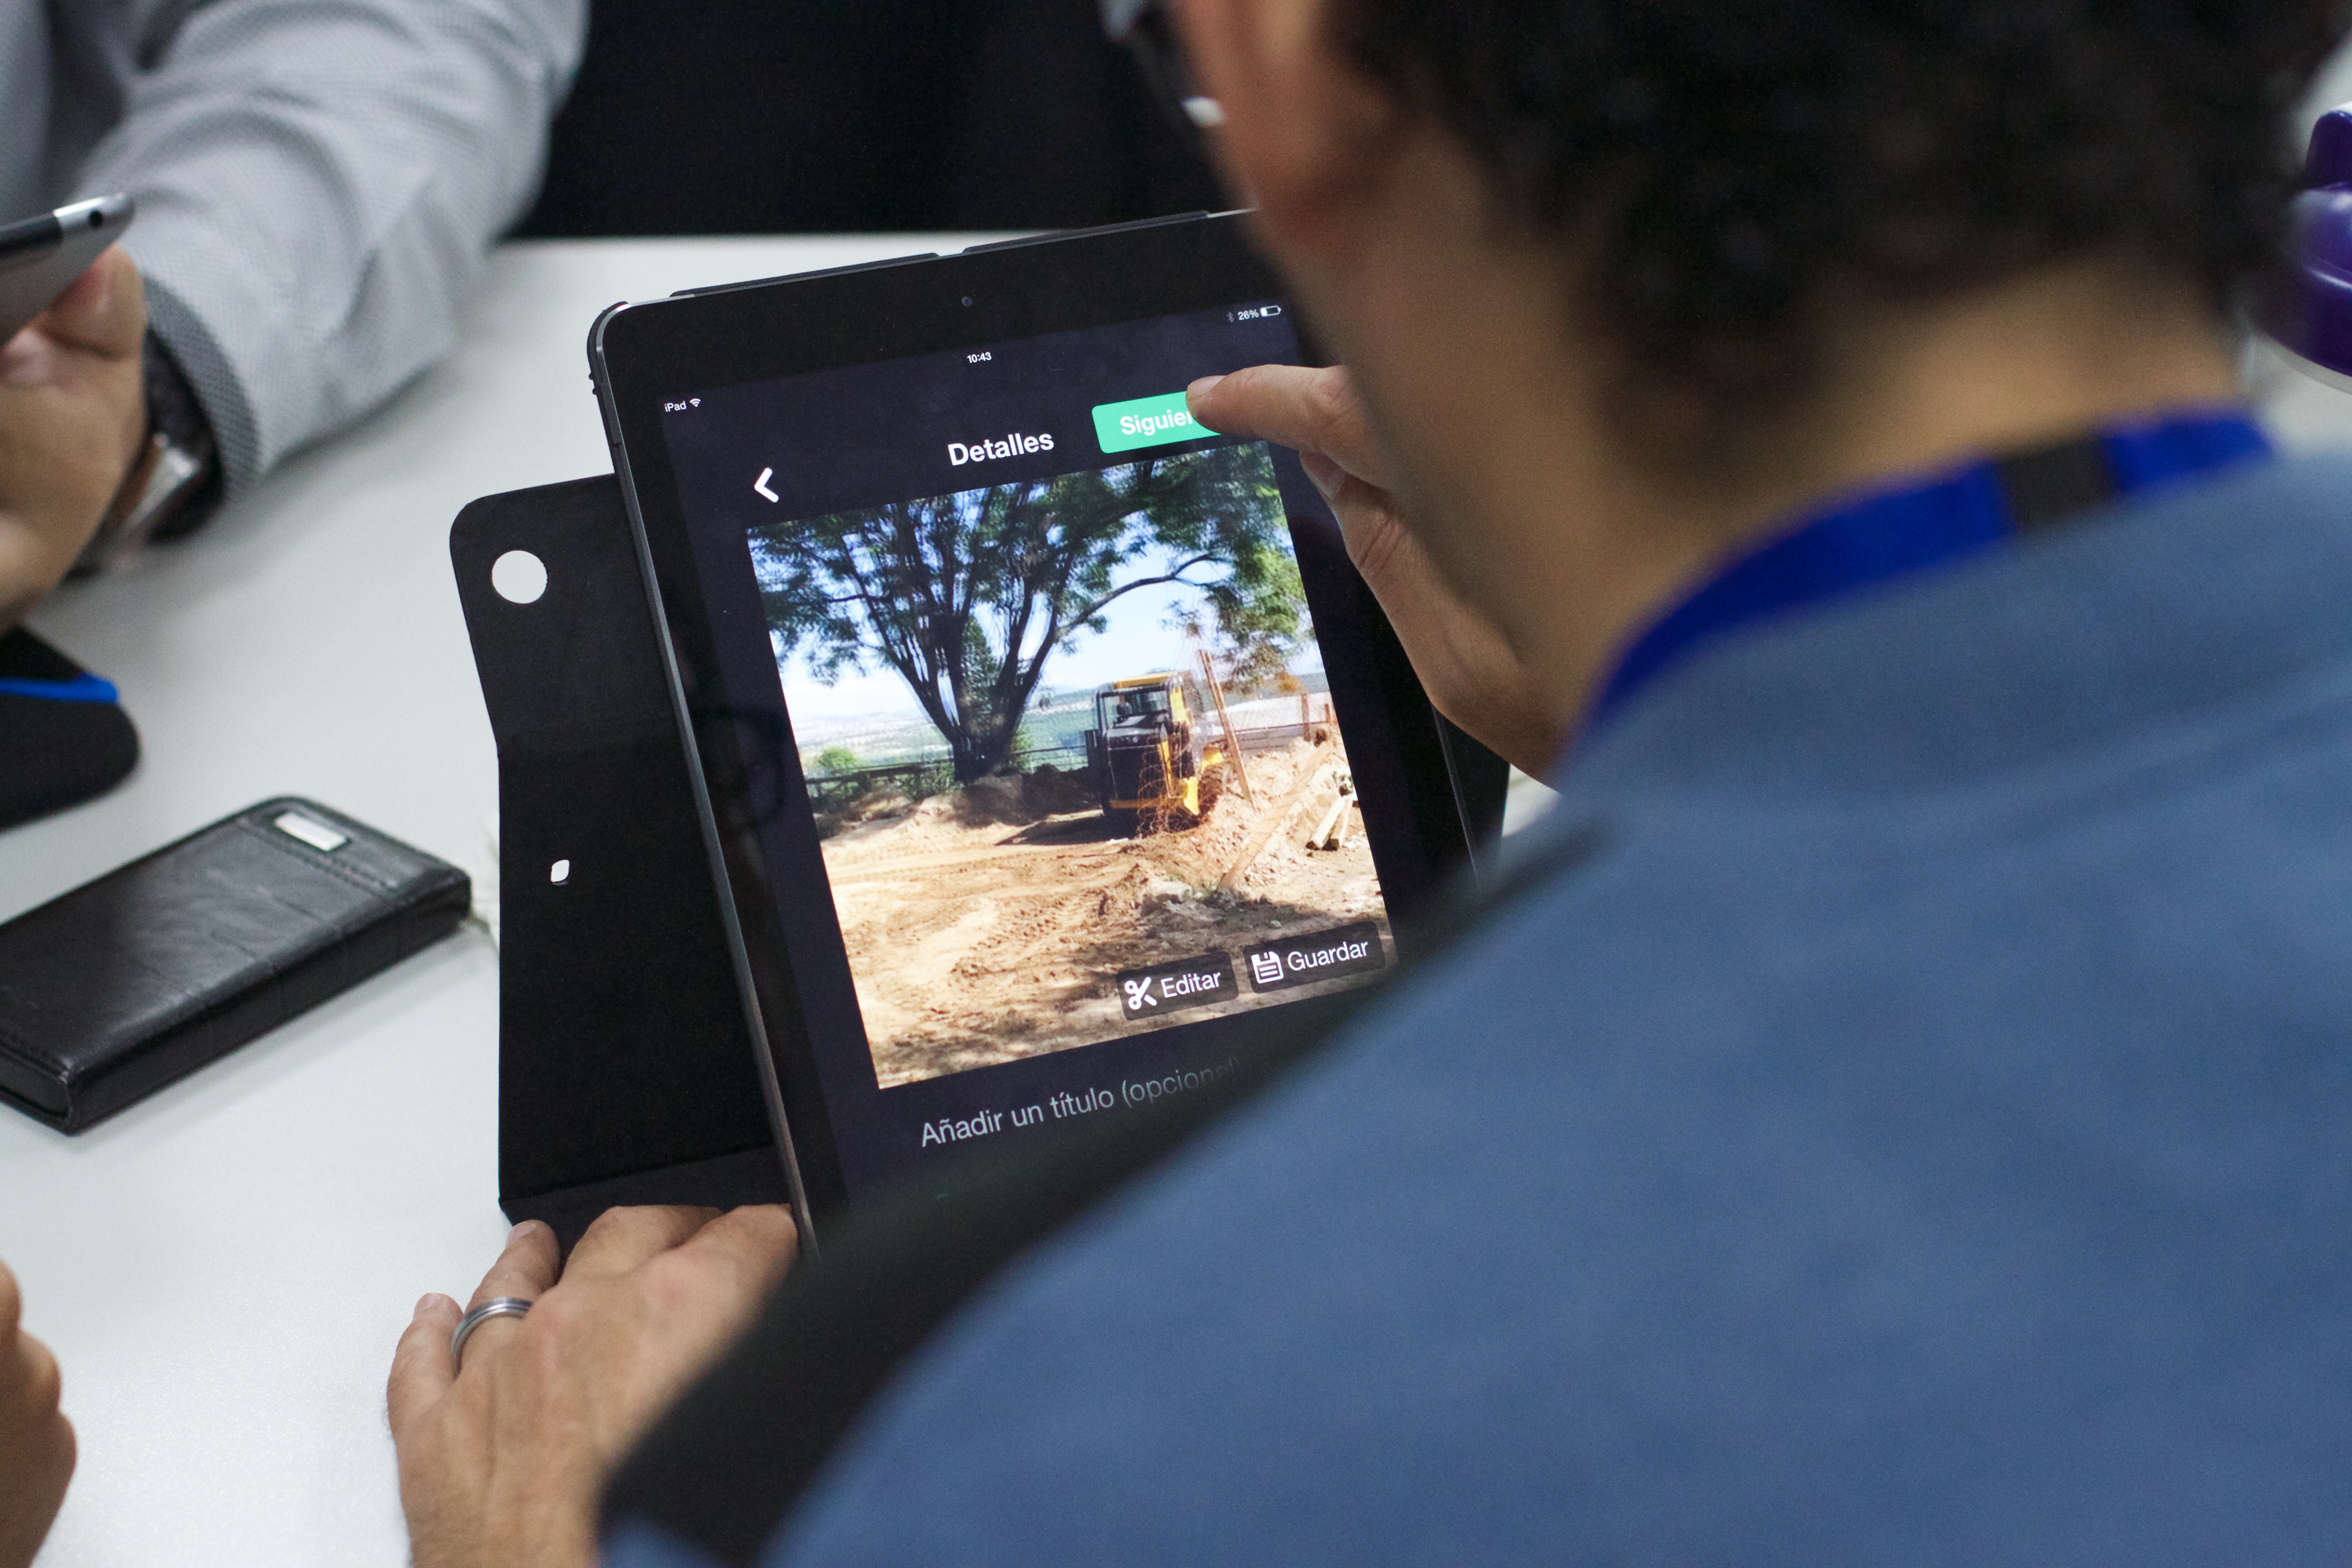
smartphone, technology, gadget, mobile phone, udgagora, electronic device, portable communications device, communication device